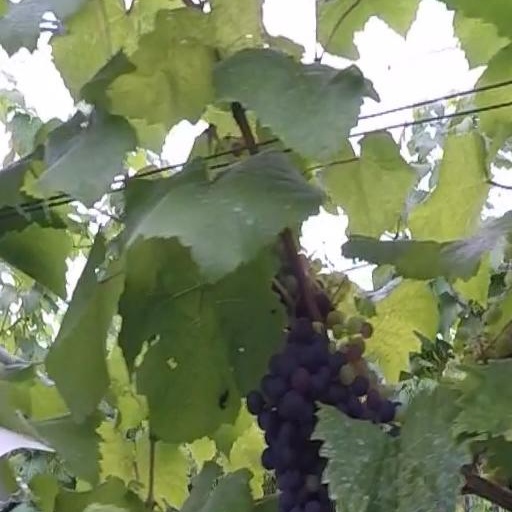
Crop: grape